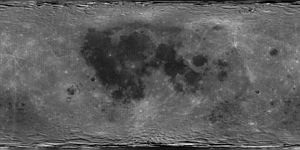
Månehav / Fordelingen af plateaubasalter
Et totalt kort over Månens albedo fra Clementinemissionen. De mørke regioner er mareområderne, mens de lysere er højlandenes. Billedet er en cylindrisk projektion, hvor længden stiger fra venstre mod højre fra -180° Ø til 180 Ø og bredden er aftagende fra øverst mod nederst fra 90° N til 90° S. Billedets centrum er punktet nærmest Jorden, koordinaterne 0° N og 0° Ø.
"Et månehav er en stor, mørk, slette af plateaubasalt på Jordens Måne, dannet af milliarder år gamle vulkanudbrud. Månehavene fik denne betegnelse af tidligere astronomer, som fejlagtigt antog dem for at være have af vand. Som følge af en meget jernholdig sammensætning er de mindre reflekterende end ""højlandet"", hvilket får dem til at se mørke ud. Månehavenes placering på Månens forside kan omkring fuldmåne give indtryk af, at den er et ansigt på himmelen, hvoraf udtrykket manden i Månen er opstået.